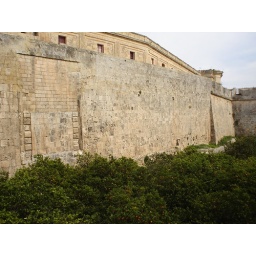
Mdina's walls with orange trees below